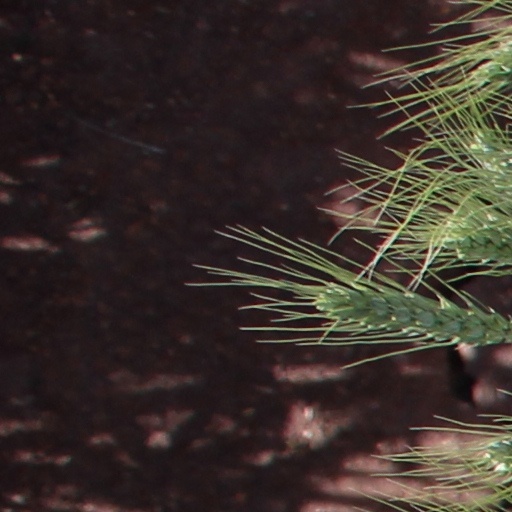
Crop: wheat